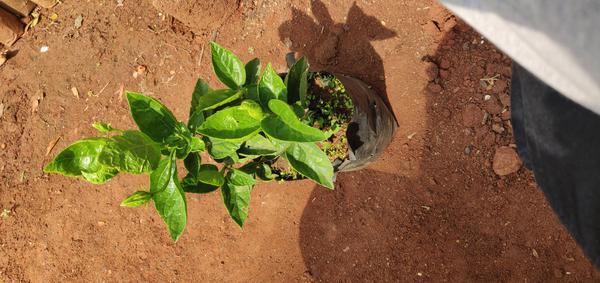
Plant: Hibiscus